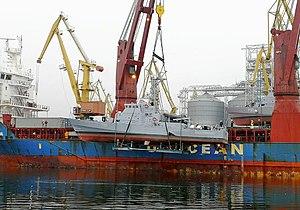
Le Sloviansk (P190) est un navire de patrouille de classe Island mis en service en 2019 dans la marine ukrainienne qui a été construit à l'origine pour la Garde côtière des États-Unis.
Le Starobilsk (P191) est un navire de patrouille de classe Island mis en service en 2019 dans la marine ukrainienne qui a été construit à l'origine pour la Garde côtière des États-Unis.
Cette liste des navires utilisés par la marine ukrainienne comprend les principaux navires de guerre et les autres navires qui sont en service ou qui ont récemment été retirés de la marine ukrainienne ou de la flotte auxiliaire. En décembre 2007, la Marine avait 27 navires de combat. Quelque 20 ans après la dislocation de l'URSS, les principaux navires de guerre de la marine ukrainienne sont d'anciens navires de la flotte de la mer Noire qui ont été conçus et construits en Union soviétique.